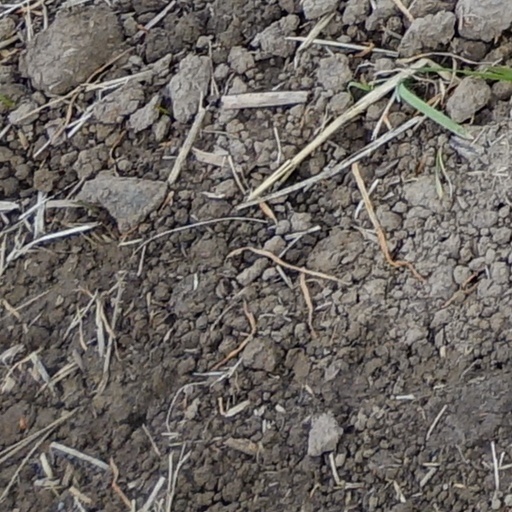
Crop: wheat